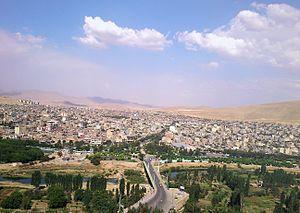
Bukan شارۆچکه‌ی بۆکان est une ville en Azerbaïdjan-Occidental dans le nord-ouest de l'Iran comptant environ 213 000 habitants.